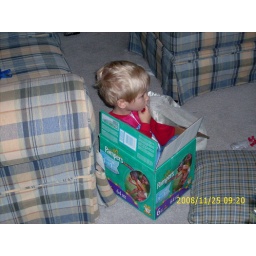
We found Tanner watching TV sitting in a diaper box.